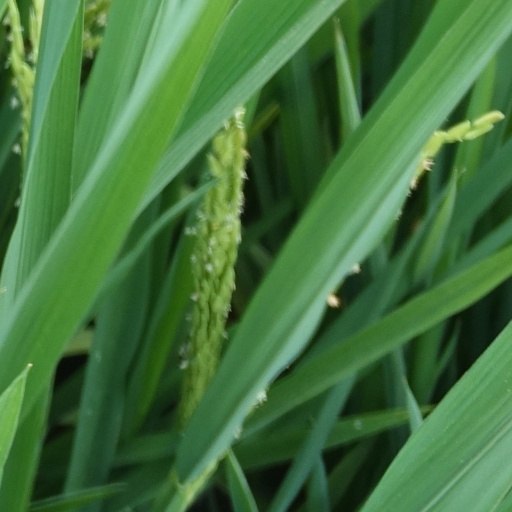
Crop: rice